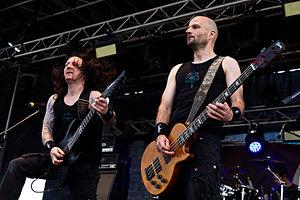
Suidakra, stylisé SuidAkrA, est un groupe de folk metal et death metal mélodique allemand, originaire de Düsseldorf, en Rhénanie-du-Nord-Westphalie. Il est à l'origine formé en 1994 sous le nom de Gloryfication. Après un changement de nom la même année, le groupe publie son premier album, Lupine-essence. Vers la fin de l'année 1997, le groupe signe un contrat avec le label Last Episode qui leur permet de retourner en studio en décembre 1997, et publier l'année d'après leur deuxième album, Auld Lang Syne.